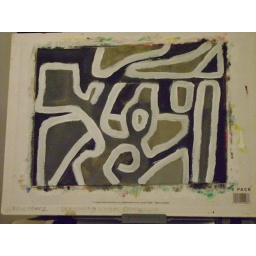
acrylic on watercolor paper. 9 by 12 black white and gray